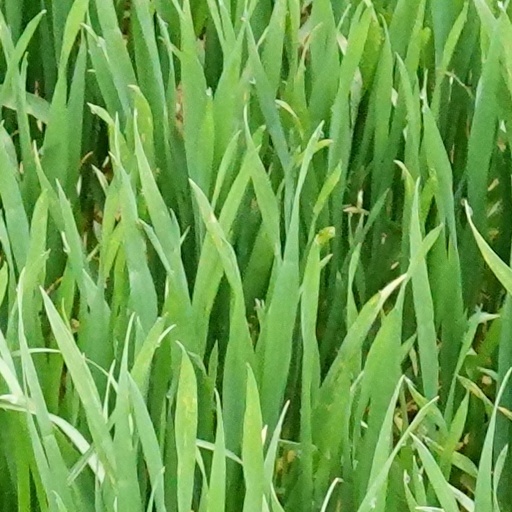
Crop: wheat